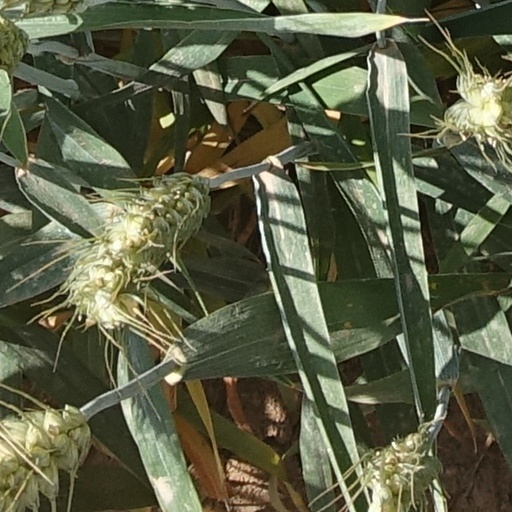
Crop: wheat